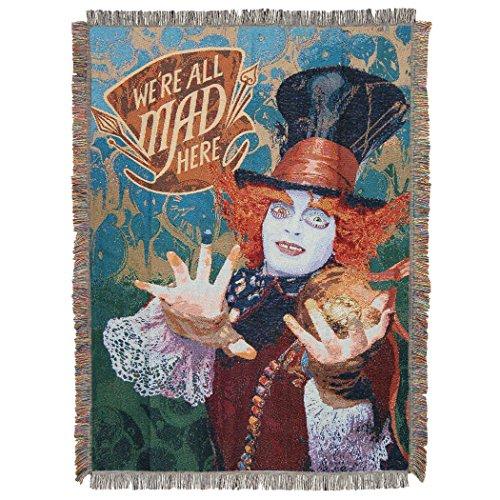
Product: Disney's Alice in Wonderland, "The Hatter's Mad" Woven Tapestry Throw Blanket, 48" x 60", Multi Color
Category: Home & Kitchen | Bedding | Kids' Bedding | Blankets & Throws | Throws
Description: Features the mad hatter from the live-action film on a fun green background.
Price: $35.00
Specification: ProductDimensions:60x48x0.1inches|ItemWeight:1.63pounds|ShippingWeight:1.64pounds(Viewshippingratesandpolicies)|Manufacturer:TheNorthwestCompany|ASIN:B07DR4ZNLF|Itemmodelnumber:1AWL/05100/0005/RET